Vologne

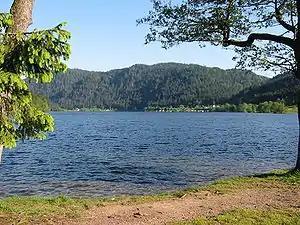
The Lac de Longemer is traversed by the Vologne.

Until the beginning of the 20th century, the famous "pearls of the Vologne" were harvested. Their harvest is attested from the 16th century. The pearls, rather small, were prized by the bourgeoisie and the nobility up until the 19th century, at which time their rarity caused interest to wane. Pearl fishing was regulated and overseen by ""gardes-perles"" watchers. The name of lordly residence which dominates Cheniménil, the "Château sur Perle", refers to the old pearl industry.